Answer in natural language. Where is countertop l x with respect to wooden stool? Choose between the following options: right or left
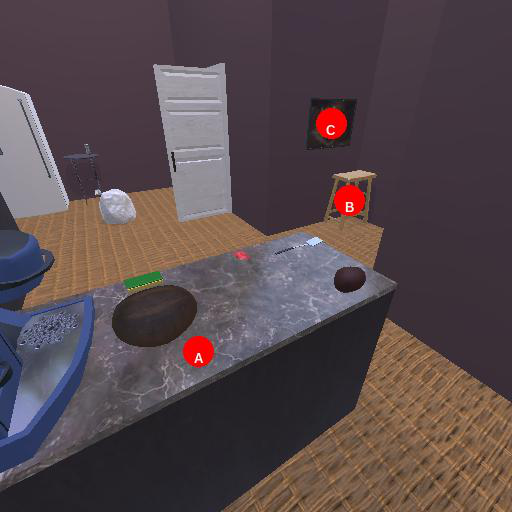
<answer>left</answer>